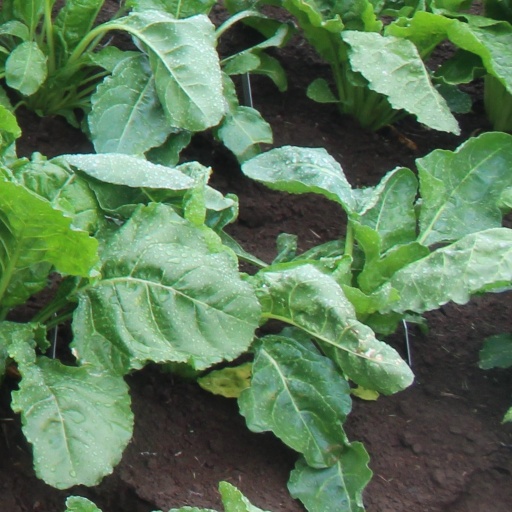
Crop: sugar beet